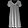
Label: Dress